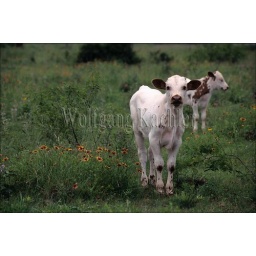
Usa, texas, near wimberley, longhorn cow with calf, indian blanket flowers